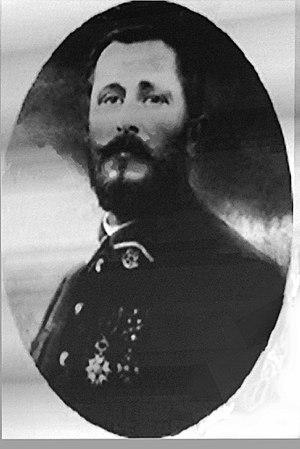
Capitaine alexandre Berthier prince de Wagram.